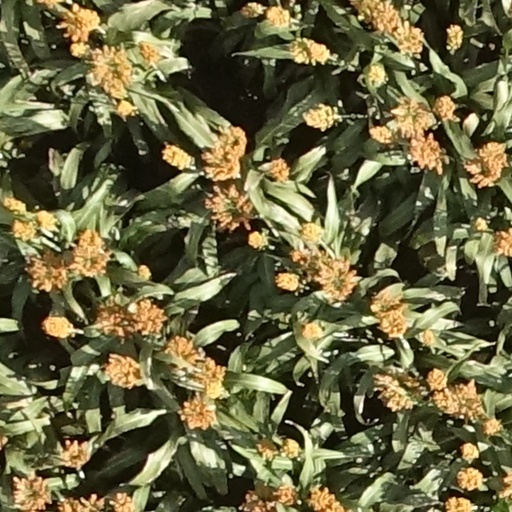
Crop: sorghum